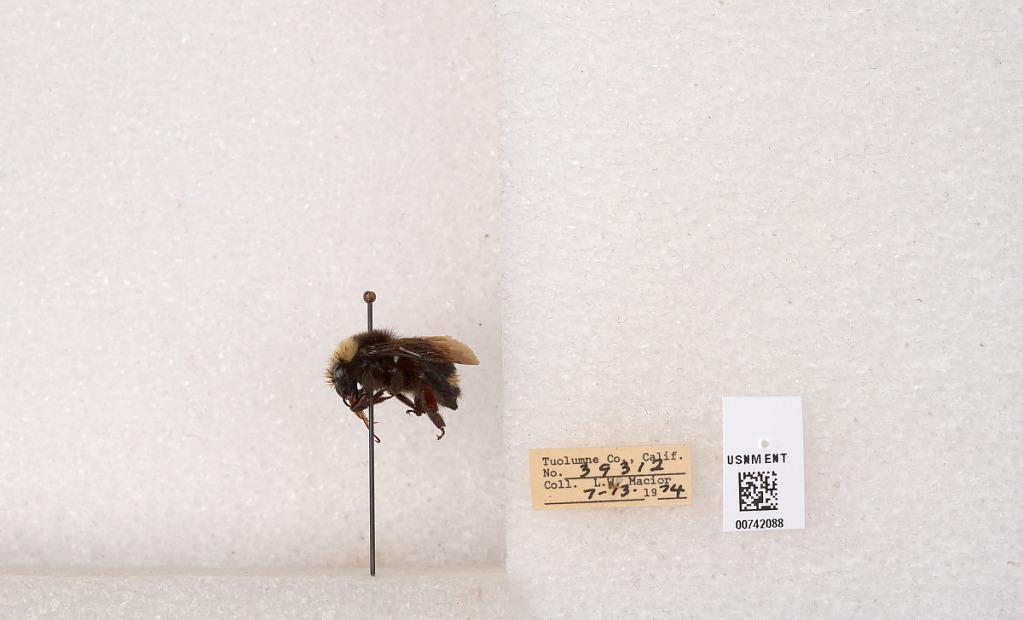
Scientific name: Bombus (Pyrobombus) vosnesenskii Radoszkowski
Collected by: L. Macior
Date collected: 1974-7-13
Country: United States
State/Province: California
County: Tuolumne
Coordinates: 37.9712, -120.228